Joseph Tomlinson (civil engineer)

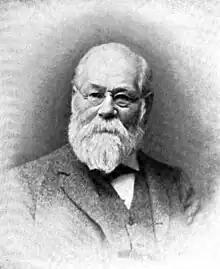
Joseph Tomlinson,

Joseph Tomlinson (June 22, 1816 – May 10, 1905) was an English-American engineer and architect who built bridges and lighthouses in Canada and the United States. In 1868, he co-designed and oversaw the construction of the Hannibal Bridge, the first permanent crossing of the Missouri River. He was the first person to hold the position of General Superintendent of Lighthouses for the new Dominion of Canada, holding that position beginning in January 1870. For eight years, he worked building railroad bridges for the Canadian government, and designed one of the most impressive bridges on the Canadian Pacific Railway where it crossed the Fraser River. He designed a railroad bridge over the Ashtabula River in Ohio, but was fired from the project after he refused to make supervisor-ordered changes to the design which he considered unsafe. The bridge failed on December 29, 1876, killing 92 people in a train derailment.